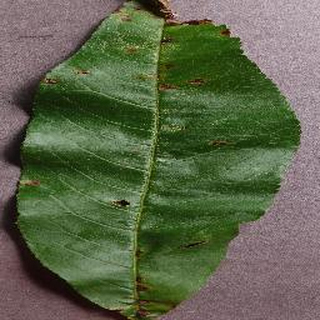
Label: peach_bacterial_spot